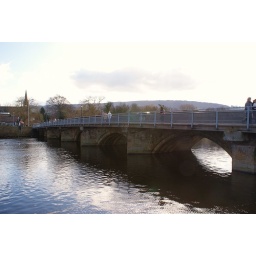
A closer look at the bridge spanning the river Wharf in Otley.